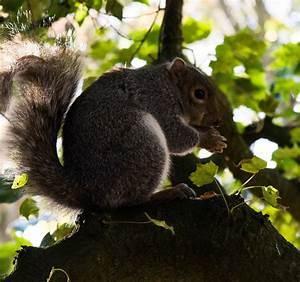
squirrel